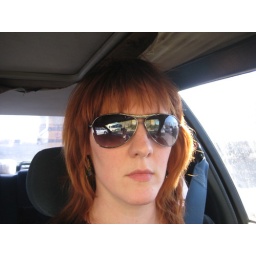
I think I look like my dad in Aviators. And when I wear a hat too, I feel really rock n' roll.